2002 Malaysian Grand Prix

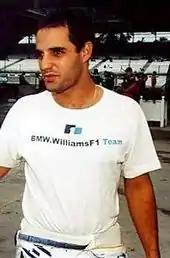
Juan Pablo Montoya was involved in a first lap collision with Michael Schumacher and was imposed the first-ever drive-through penalty for it.

Each driver was allowed twelve laps during Saturday's one-hour qualifying session, with starting positions determined by the drivers' quickest laps. During this session, the 107% rule was in effect, requiring each driver to remain within 107% of the quickest lap time in order to qualify for the race. Qualifying was held in hot, humid and overcast conditions, and the high ambient and track temperatures favoured the Michelin-shod cars. Michael Schumacher used nine of his twelve allocated laps and secured his first pole position of the season and the 44th of his career with a lap time of 1:35.266. He theorised he could have lapped faster had he waited until the end of qualifying as it seemed to be the best time to avoid slower cars. Montoya qualified second, 0.231 seconds behind Michael Schumacher, after initially struggling to stay consistent all around the track and reporting understeer that cost him time between turns seven and eight. Barrichello missed the first half of qualifying, and was unable to duplicate his Australian Grand Prix qualifying performance. He took third on his final fast lap on newer tyres, creating excess understeer and braking problems initially before a car setup change resolved the issue. He demoted Ralf Schumacher to fourth when qualifying ended; Ralf Schumacher was affected by car setup issues. Räikkönen secured fifth and qualified ahead of Coulthard in sixth for the first time in their second race as teammates despite an oversteer putting him wide on his second run. An excess oversteer stopped Coulthard from attacking in the way he desired due to a lack of straightline speed, McLaren reacted by reducing downforce, affecting the car's handling. He ended qualifying prematurely after spinning into the turn 14 gravel trap. Heidfeld set his fastest time for seventh on his second run despite a chassis setup fault that required him to return to the original setup. Button qualified eighth on his first run, his best result since leaving Williams at the end of , but suffered an engine power issue on his next run, forcing him to drive the spare Renault R202 car.